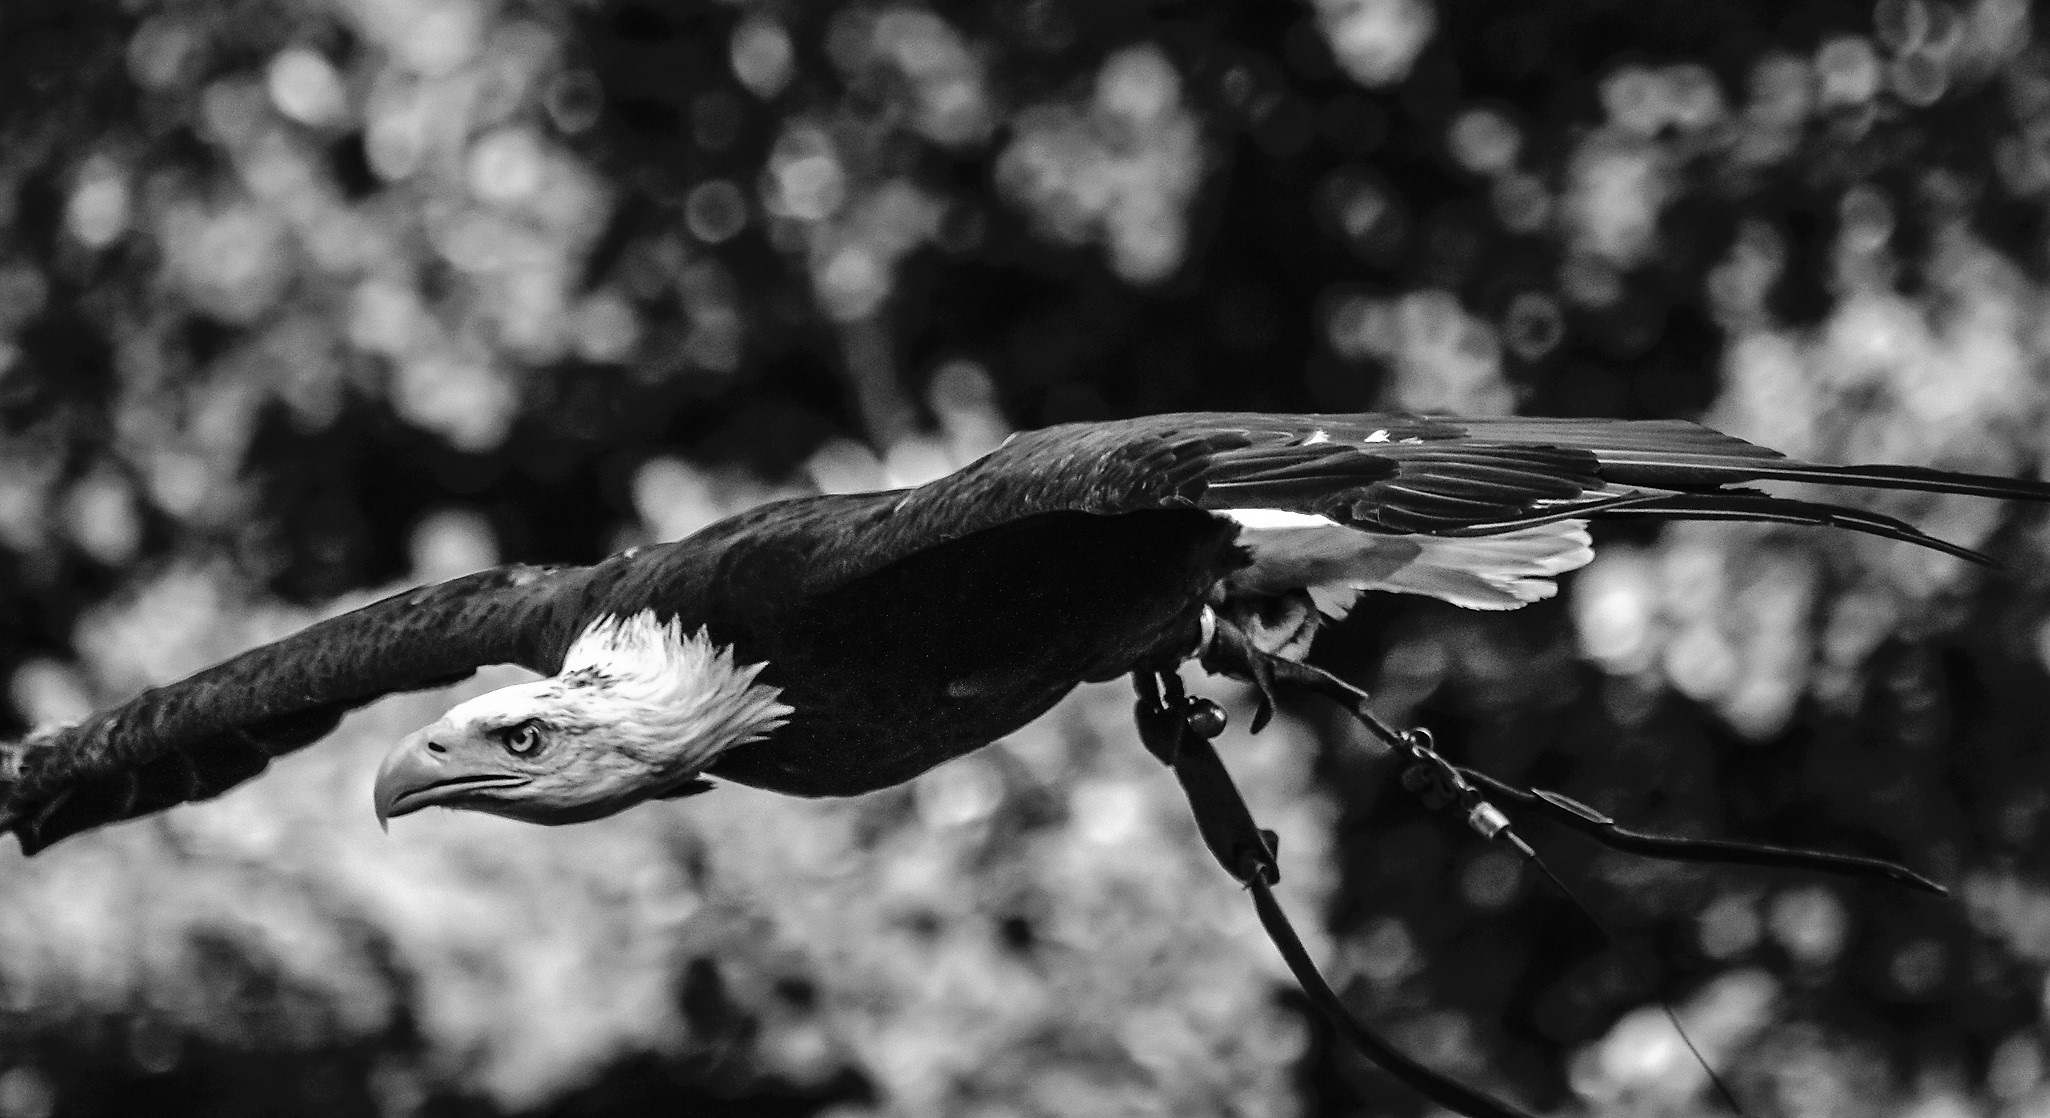
tree, nature, branch, bird, wing, black and white, plant, white, photography, leaf, flower, animal, fly, wildlife, portrait, beak, flight, darkness, black, monochrome, fauna, raptor, bird of prey, close up, macro photography, adler, b w, monochrome photography, perching bird